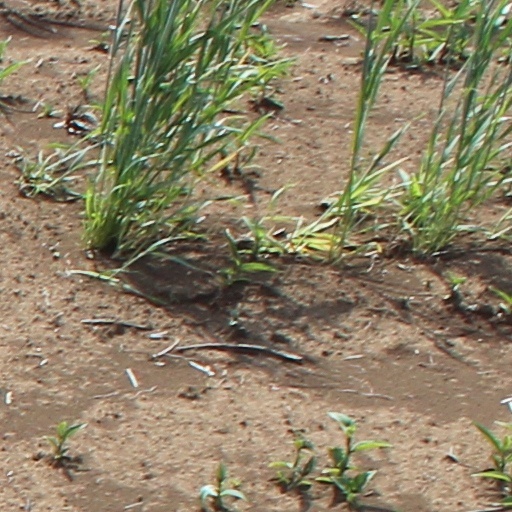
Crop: wheat